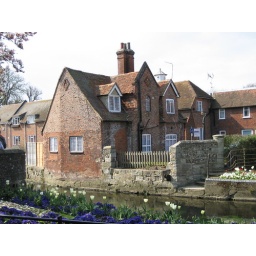
A cute house in Canterbury